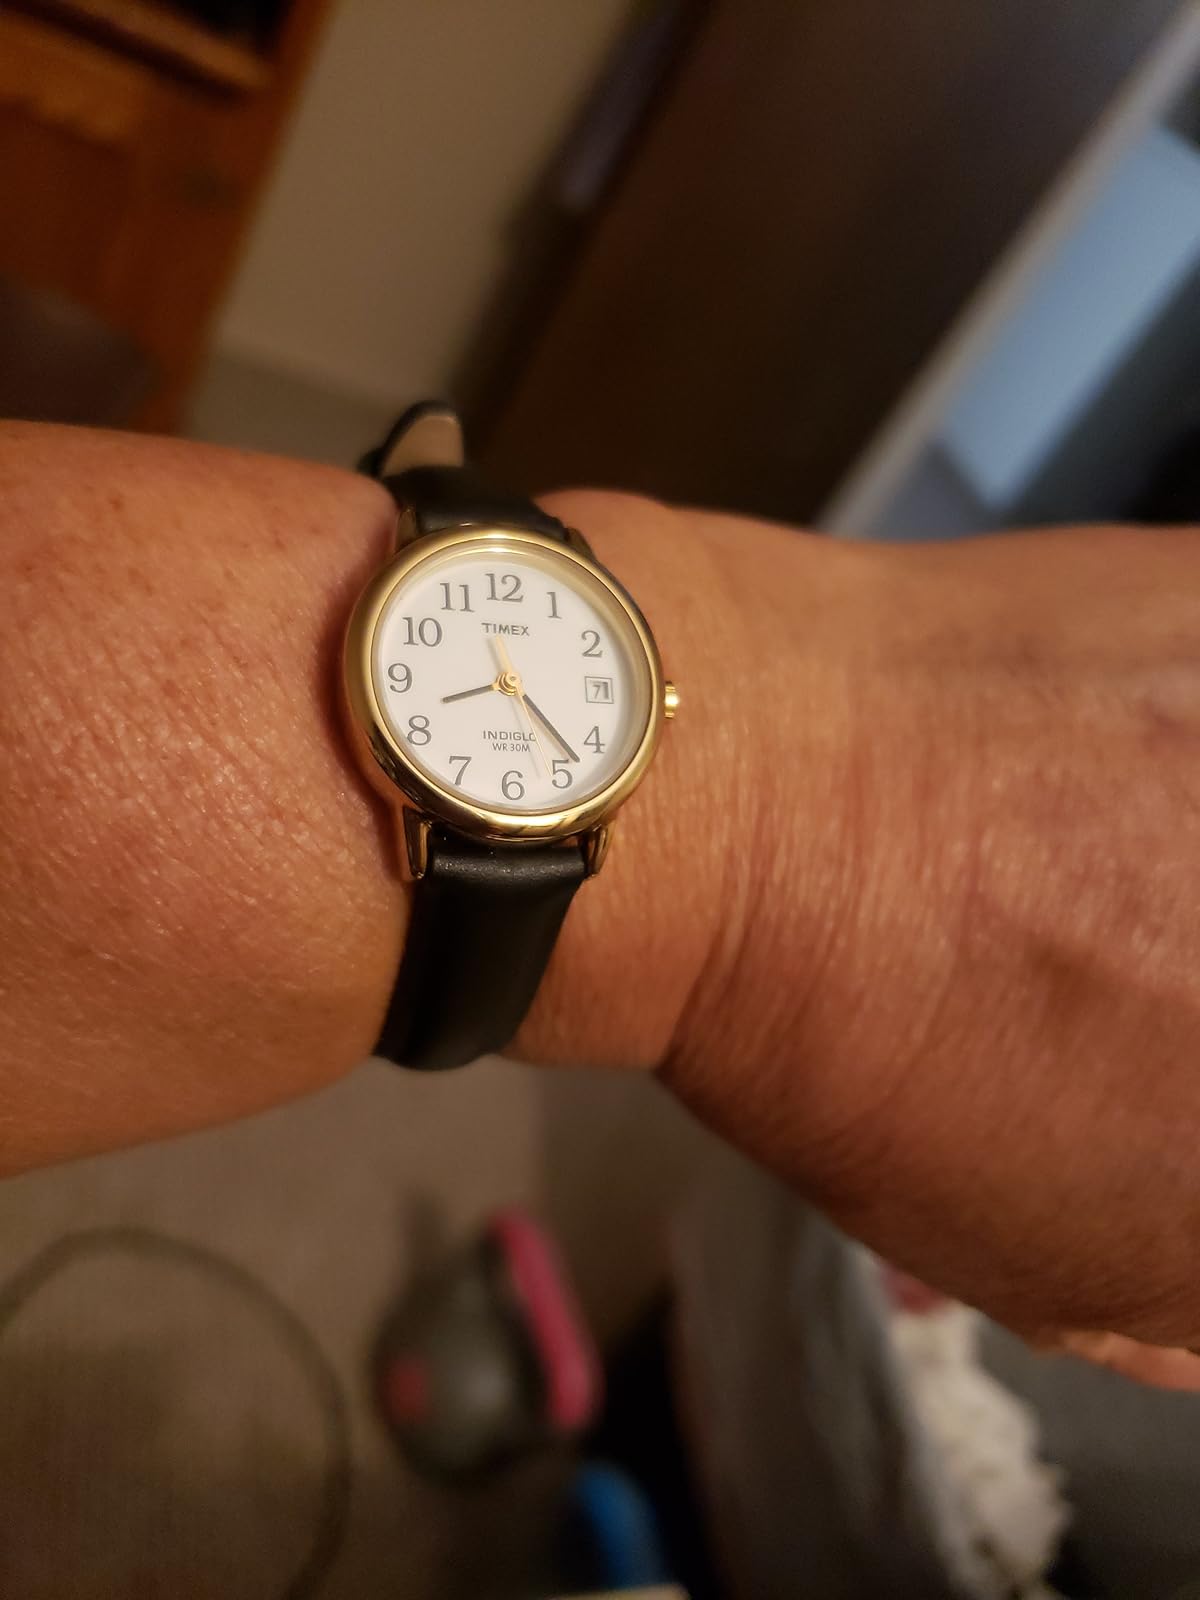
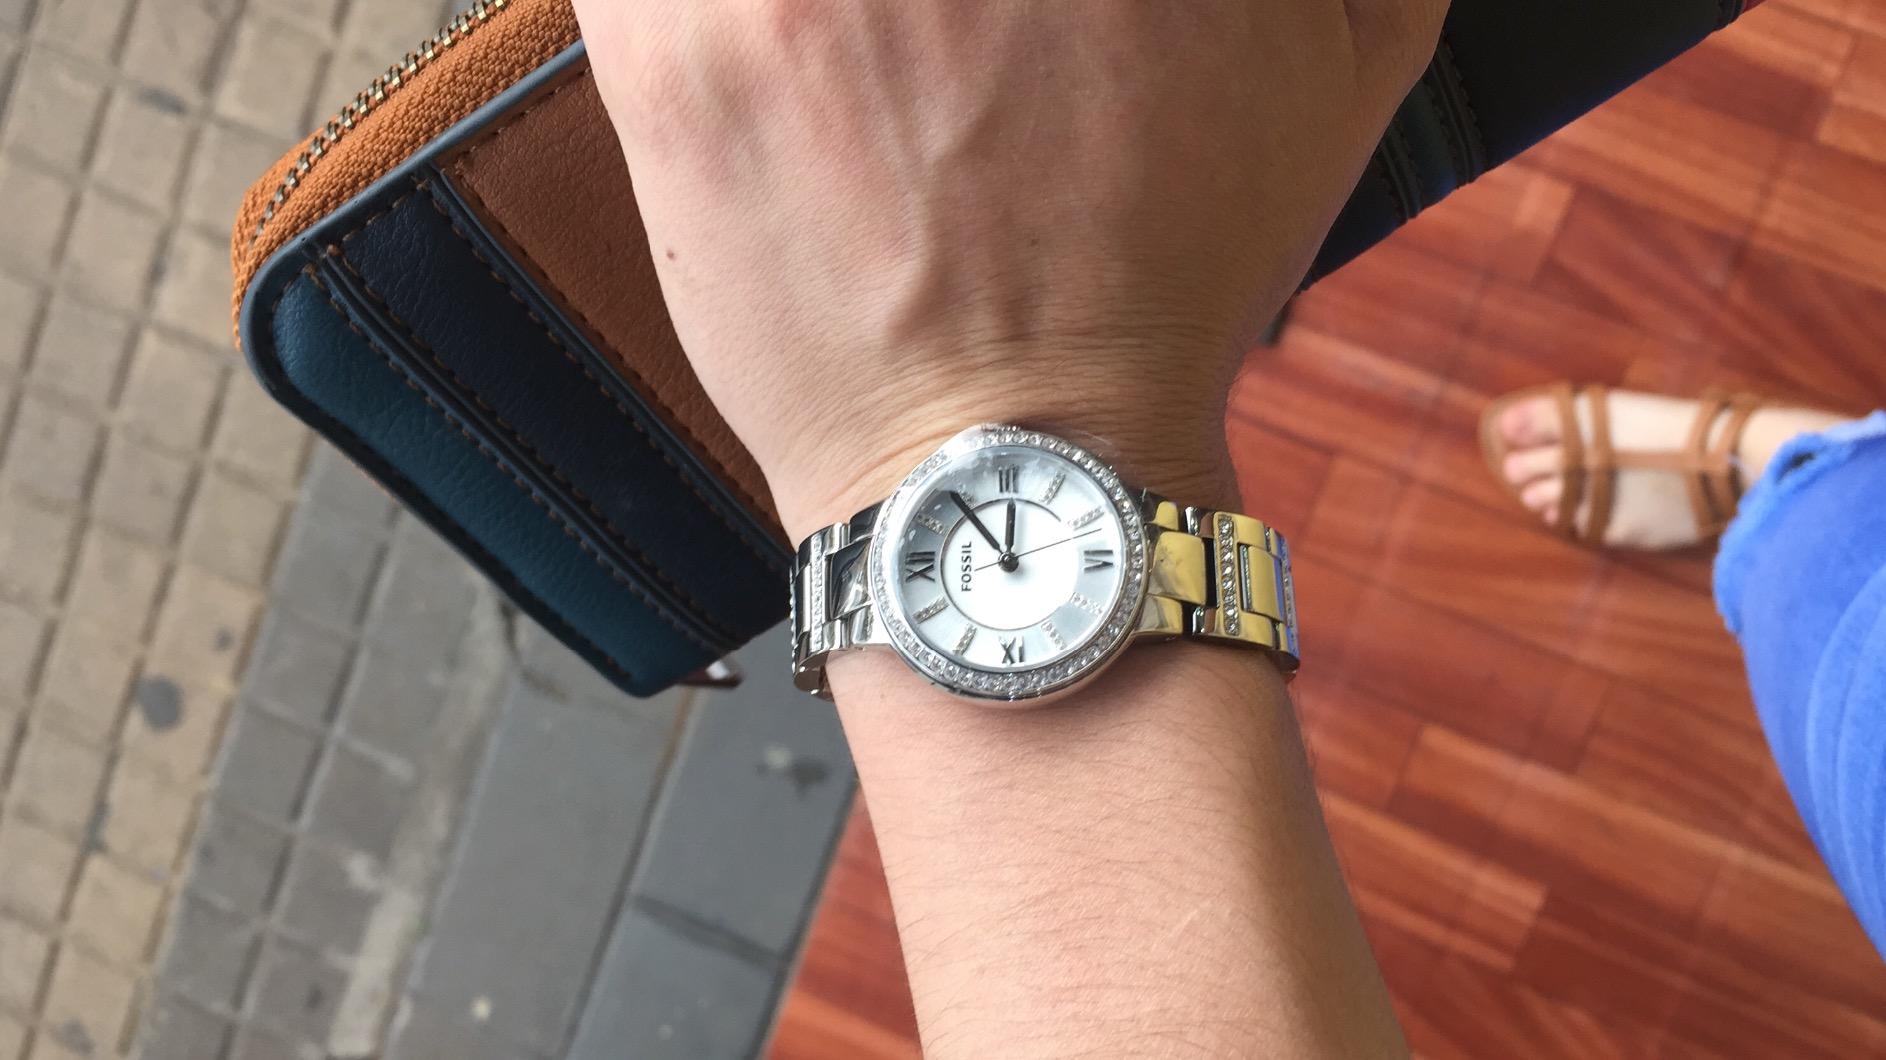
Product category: accessories_watch
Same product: no